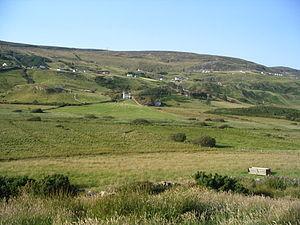
Glencolumbkille - comté du Donegal
Arnold Edward Trevor Bax est un compositeur anglais.
Glencolumbkille ou Glencolmcille est un village côtier situé sur la pointe sud-ouest du Comté de Donegal en Irlande.